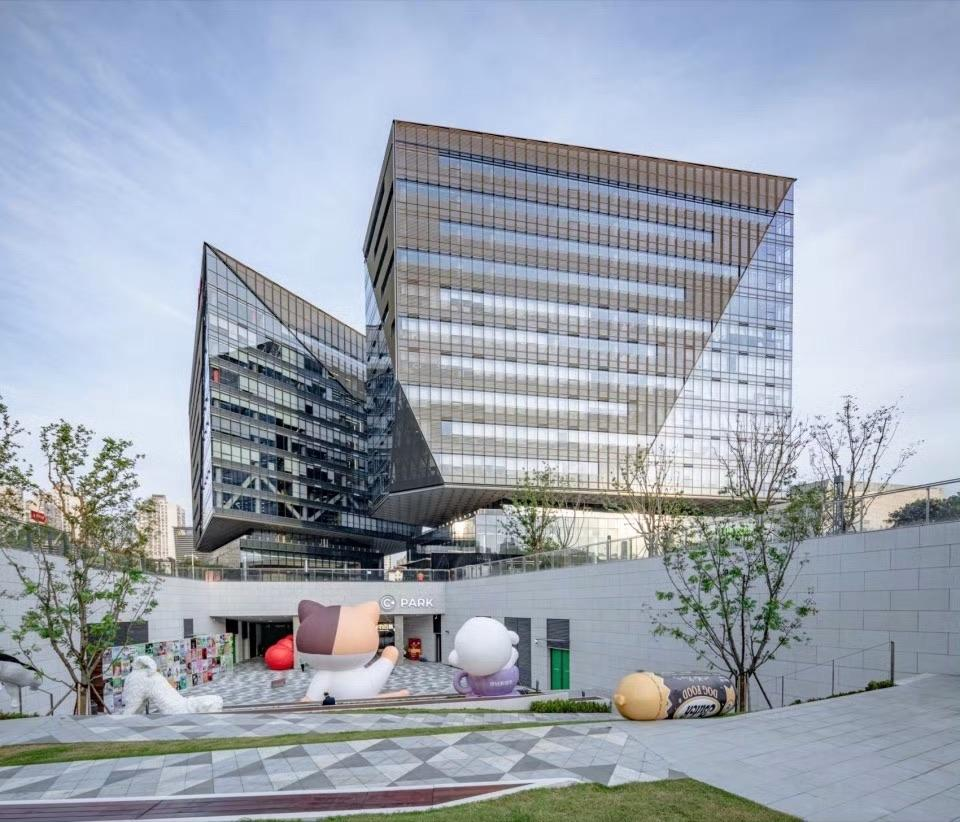
地标名称：海粟文化广场
所在城市：上海市·长宁区